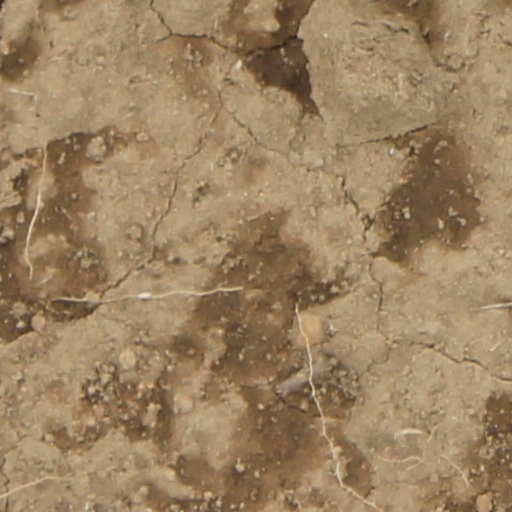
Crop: wheat